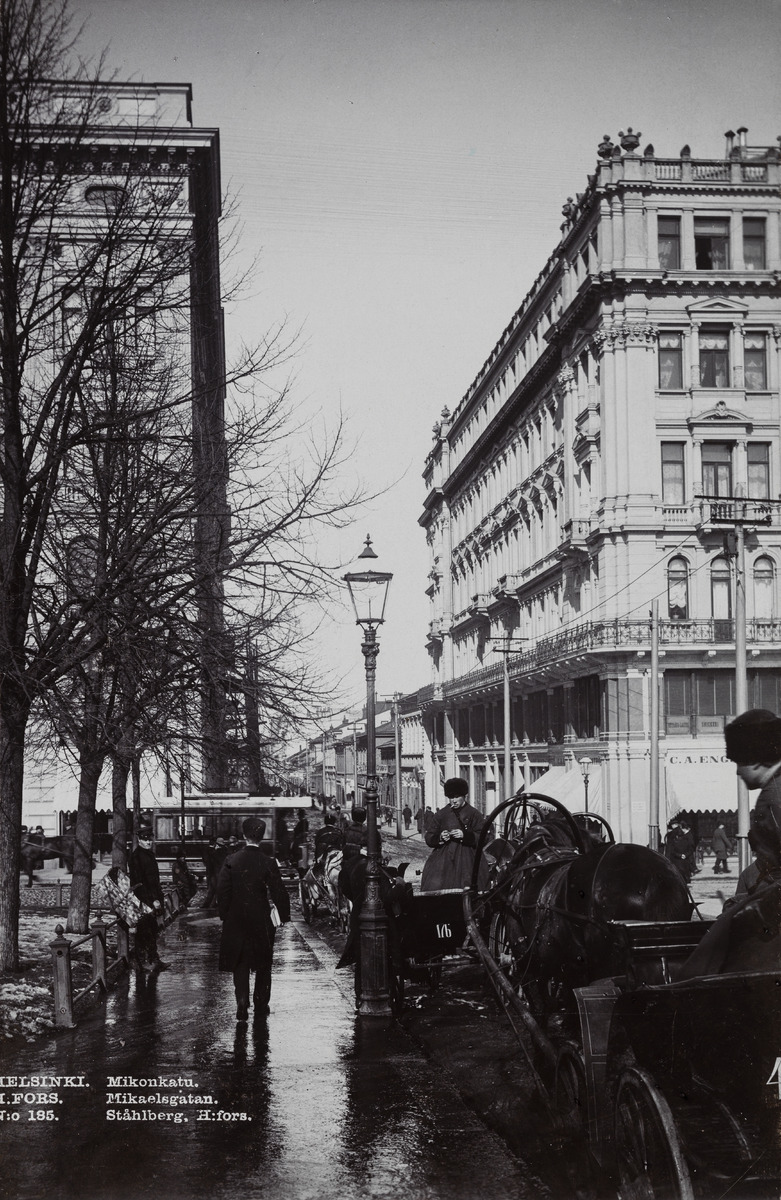
Vuokra-ajureita Teatteriesplanadin kohdalla Korkeavuorenkadun ja Mikonkadun välissä
sisällön kuvaus: Vuokra-ajureita Teatteriesplanadin kohdalla Korkeavuorenkadun ja Mikonkadun välissä. Hevosraitiovaunu Pohjois-Esplanadilla. mustavalkoinen
Kuvaaja: Ståhlberg, Karl Emil, valokuvaaja
Ajankohta: kuvausaika 1890 n.
Paikka: Suomi, Uusimaa, Helsinki, Kaartinkaupunki Helsinki, Teatteriesplandi 17, 19
Aiheet: liikenne, raitioliikenne, vuokra-ajurit, jalankulkijat